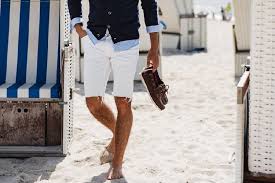
Label: Boat